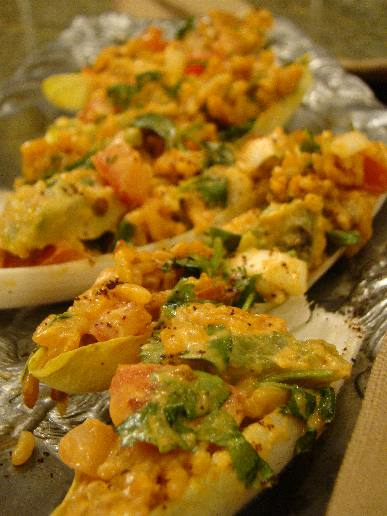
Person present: No